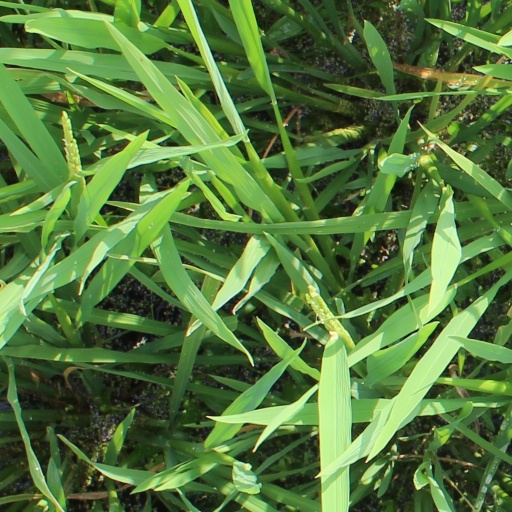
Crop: rice